Gotta Get Up

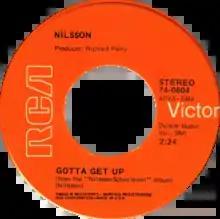
Side B of the "Without You" US vinyl single

"Gotta Get Up" is a song written by American singer-songwriter Harry Nilsson and the opening track from his 1971 album "Nilsson Schmilsson". It was first released as the B-side to his single "Without You". "Gotta Get Up" is an upbeat pop song with a music hall feeling and lyrics about transitioning from carefree youth to adult responsibility. Nilsson based the lyrics on his experiences working at a bank and on his parents.